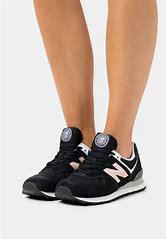
Brand: New
Model: Balance WL574